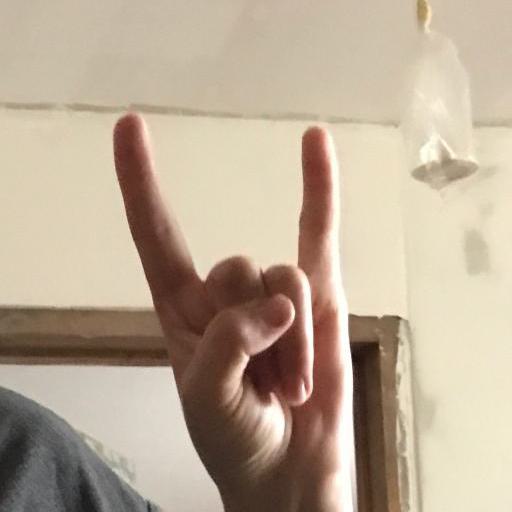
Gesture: rock